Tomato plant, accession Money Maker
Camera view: horizontal (90 deg, fisheye); turntable rotation: 120 degrees
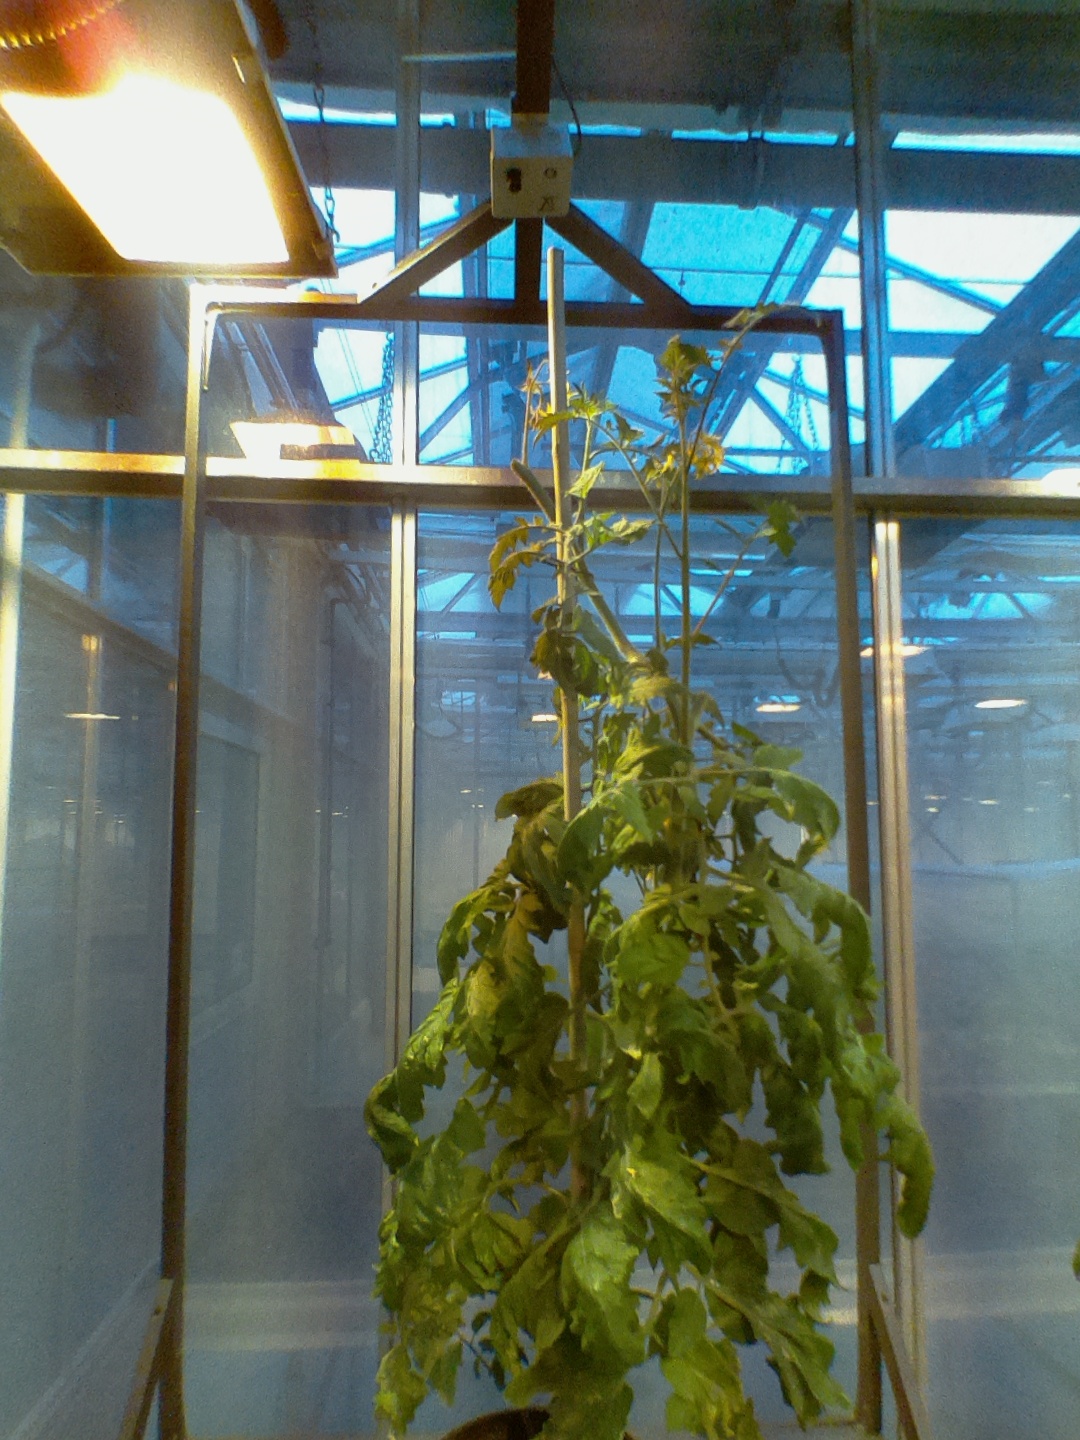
BBCH growth stage 71: 10%-20% of final fruit size